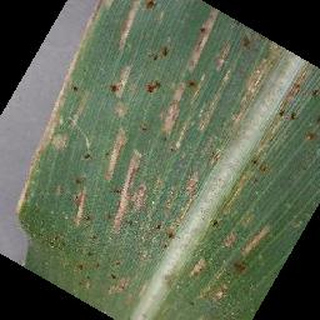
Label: corn_cercospora_leaf_spot